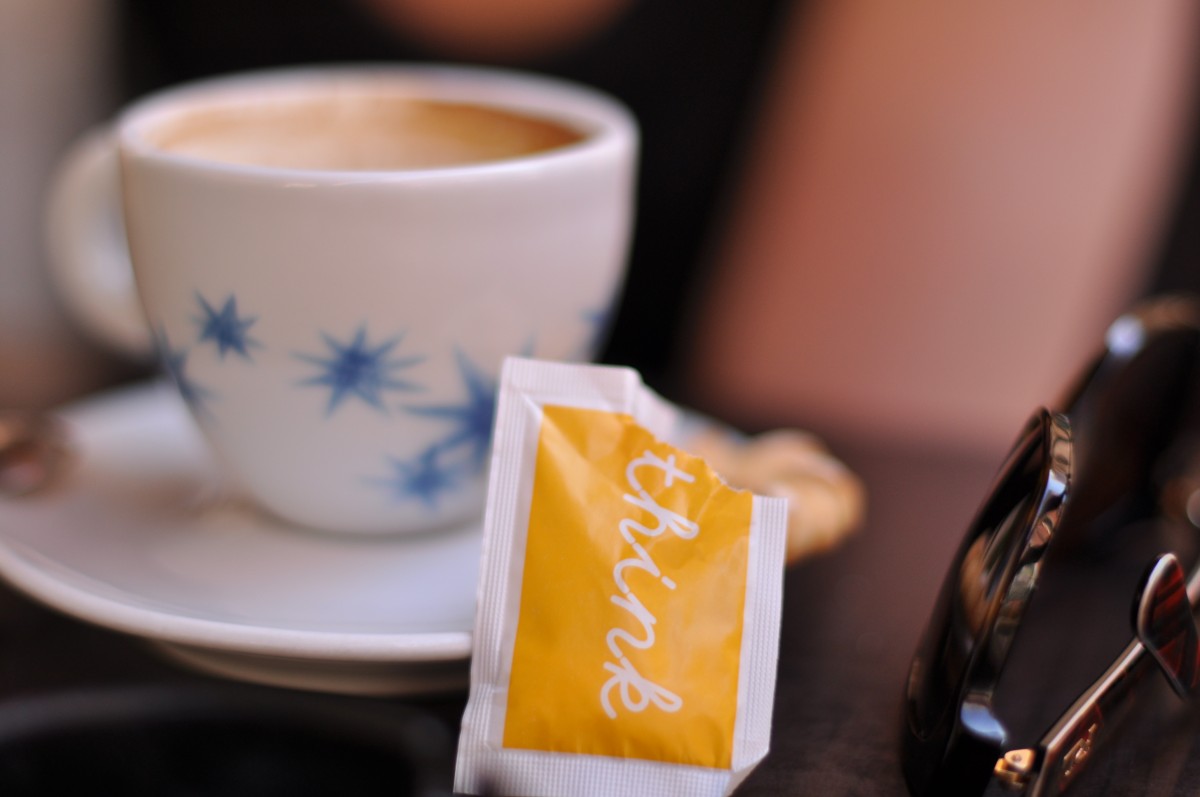
Tags: morning, meal, food, drink, sweetness